House of Silva

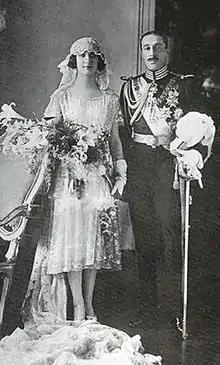
Doña María del Rosario Silva, Duchess of Alba de Tormes, 9th Marquise of San Vicente del Barco, Grandee of Spain (Madrid, Spain; 4 April 1900 – 11 January 1934)

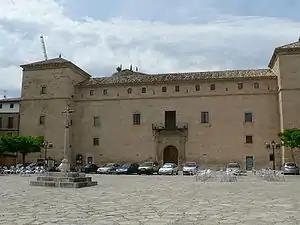
The Ducal Palace of Pastrana, owned by the Silva family where Ruy Gómez de Silva, the first Prince of Éboli, resided and where Ana de Mendoza was confined.

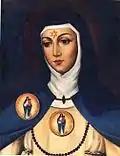
Saint Beatrice de Silva.

Cayetana Fitz-James Stuart y Silva had 2 children. One of them, Alfonso Martínez de Irujo y Fitz-James Stuart y Silva, 16th Duke of Aliaga, 19th duke of Hijar (born 22 October 1950, Madrid), married Princess María de la Santísima Trinidad of Hohenlohe-Langenburg on July 4, 1977, who he later divorced.